Anti-Americanism

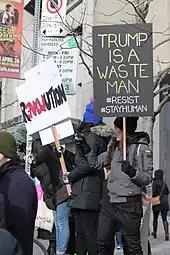
A demonstrator in Toronto holds up an anti-Trump sign in February 2016

The Student Reform that began in the Argentine University of Cordoba in 1918, boosted the idea of anti-imperialism throughout Latin America, and played a fundamental role for launching the concept that was to be developed over several generations. Already in 1920, the Federación Universitaria Argentina issued a manifesto entitled "Denunciation of Imperialism".